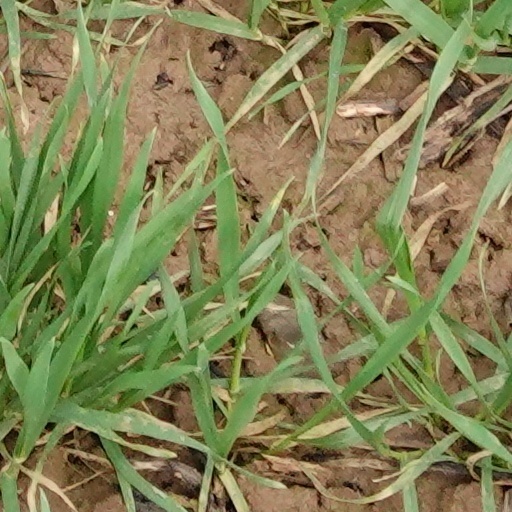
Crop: wheat